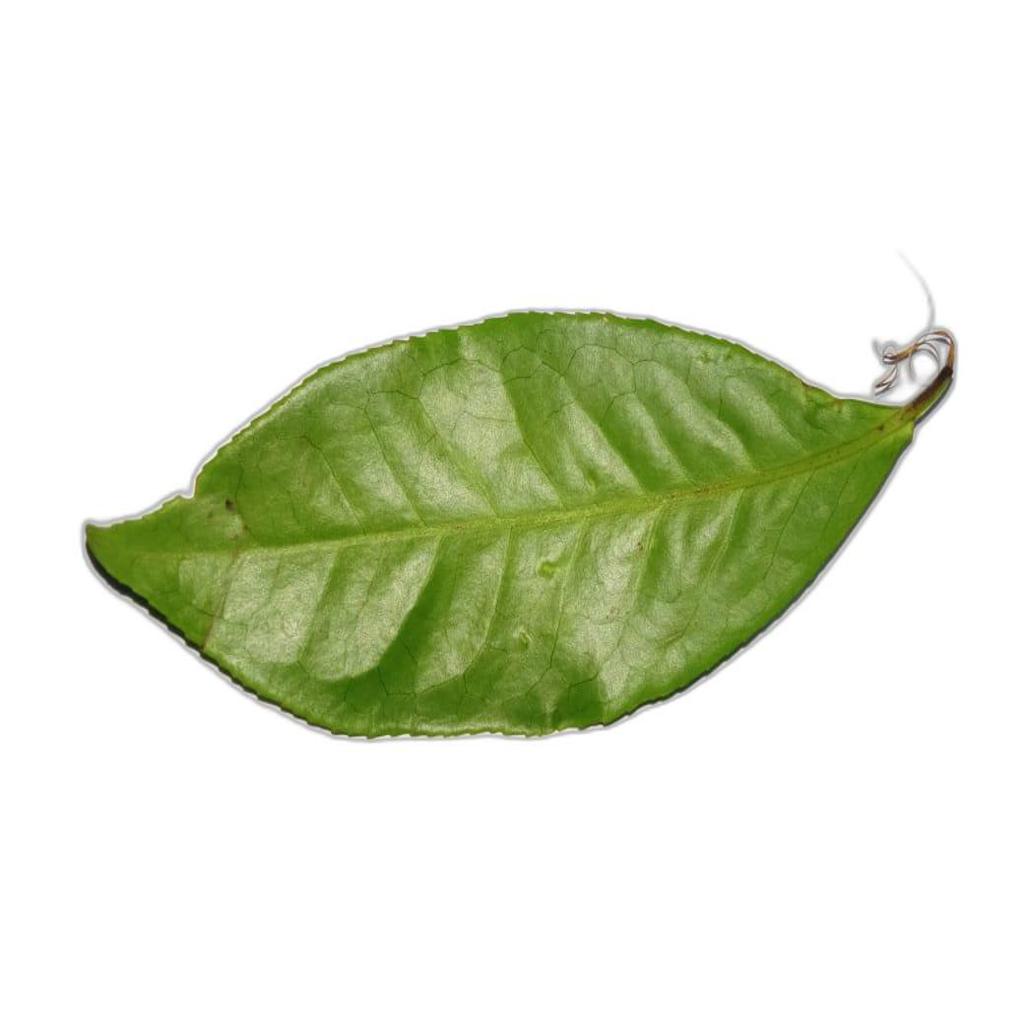
Label: Healthy